Tolkmicko

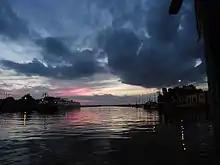
Port of Tolkmicko

During the first partition of Poland in 1772, the region was annexed by the Kingdom of Prussia and remained part of the province of East Prussia from 1773 until 1945. In 1793 a new town hall was built. During the Napoleonic Wars, in 1807 the town was held by France for almost a year, and many inhabitants were killed and the town suffered damages from shelling by Prussians, afterwards French troops marched through the town in 1812 and 1813, and it was also occupied by Russia in 1813. In the 19th century the Baroque Działyński Palace and the medieval St. George Hospital were dismantled, and the town lost two of its most distinctive landmarks. In 1818 the town became part of the newly formed district of Elbing. In 1832 the first pharmacy was opened. In 1851 the brewery closed and the first physician settled here. In 1862 construction began on the fishing harbor. In 1900, the town was connected to the rail network and joined Elbląg (then officially "Elbing") and Braniewo (then "Braunsberg"). In the 19th century the town's population was overwhelmingly Roman Catholic.